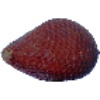
Label: salak